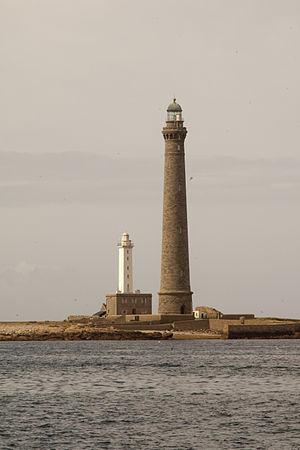
Phare de l'ïle vierge dans le Finistère